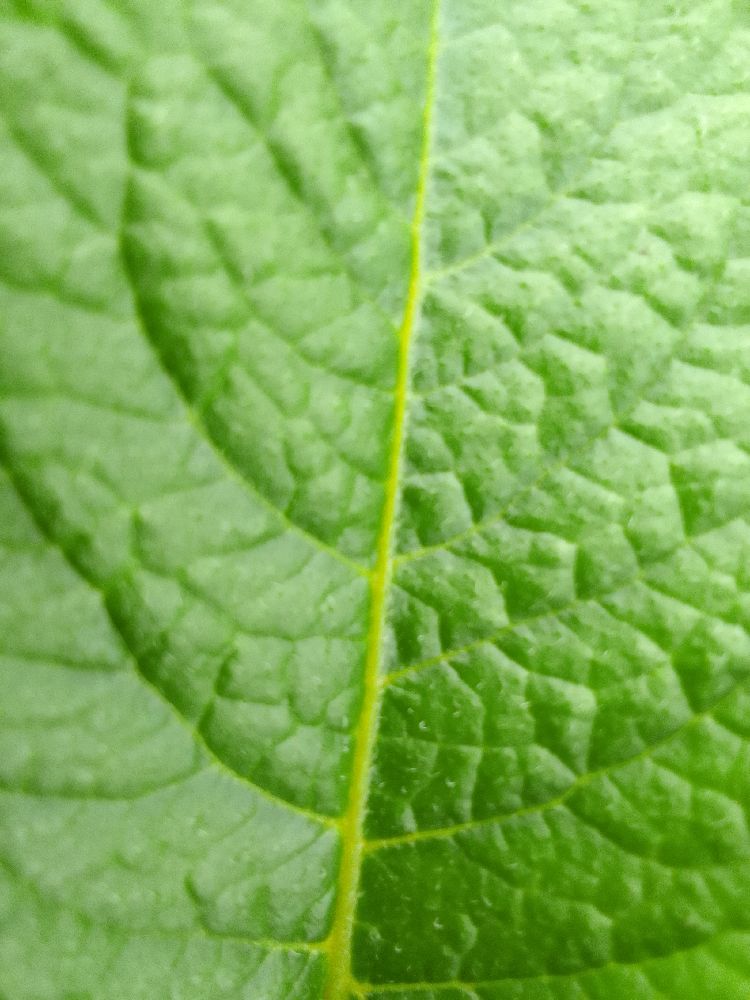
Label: Healthy